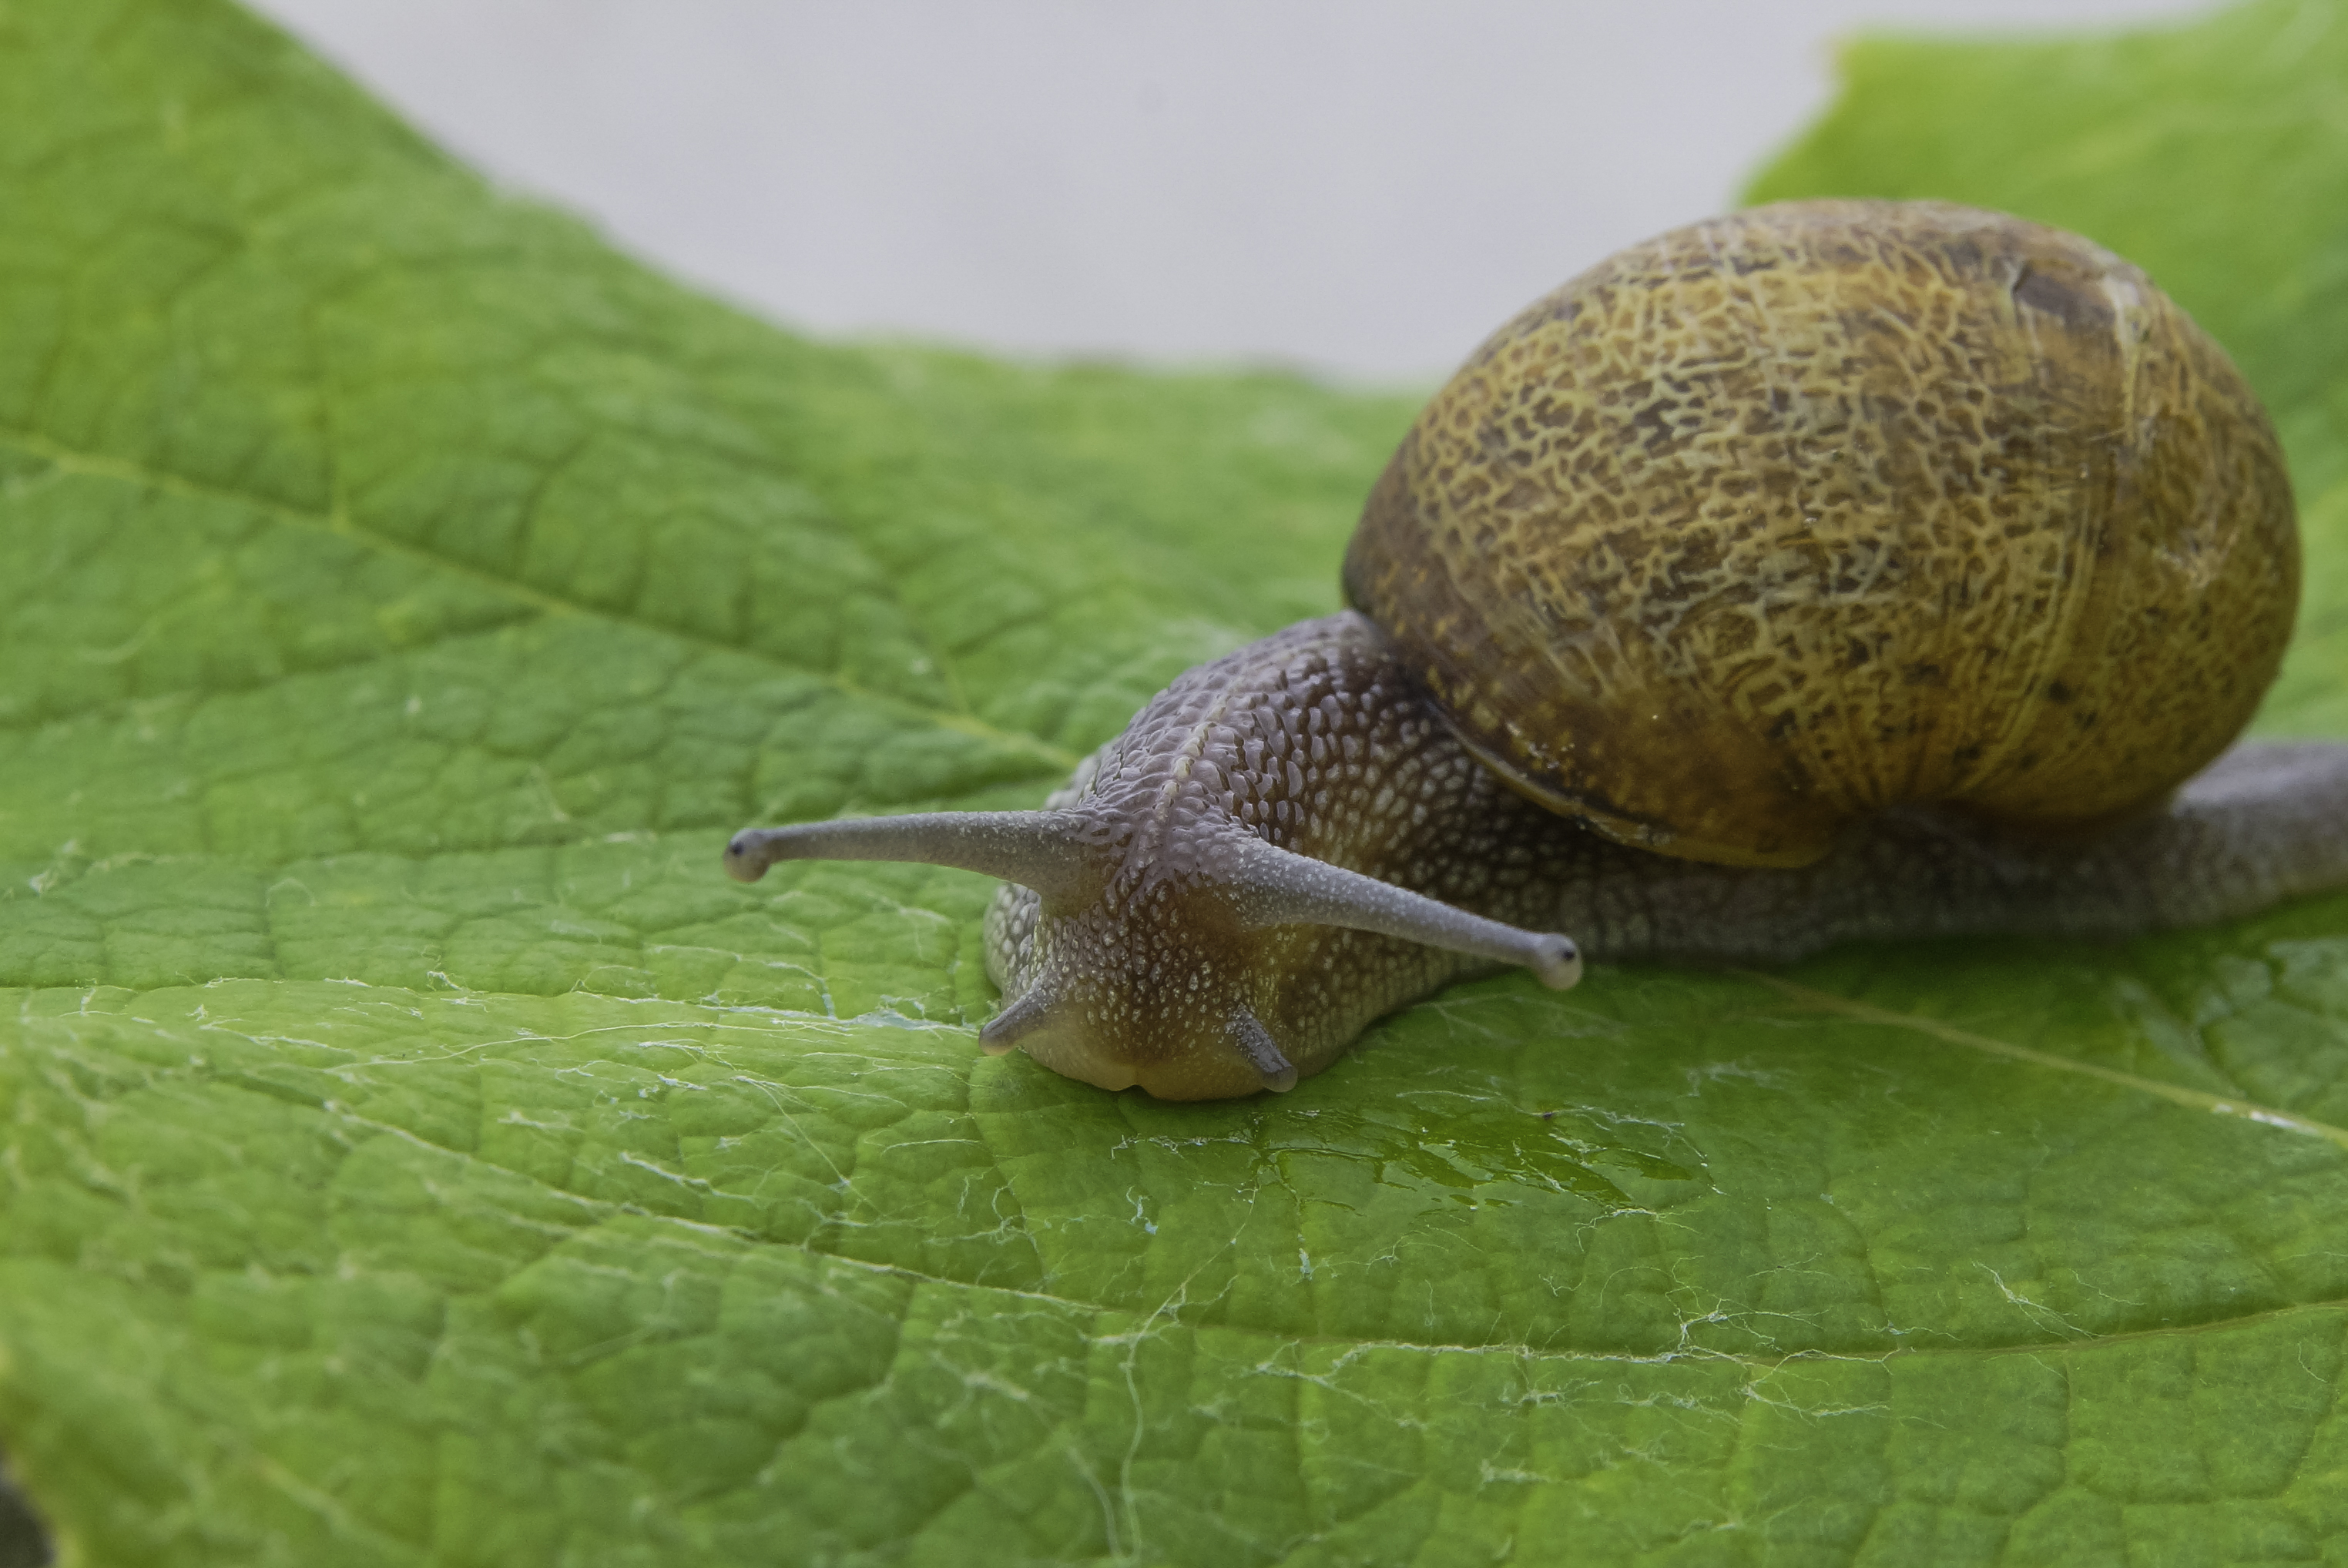
nature, photo, green, macro, fauna, invertebrate, close up, snail, animals, naturaleza, a77, molluscs, slug, snails, g, ggl1, gaby1, xovesphoto, animales, sonya77, caracoles, tamron60mm, gphoto, macro photography, gabrielcoru a, snails and slugs